Bugatti Atlantic (concept car)

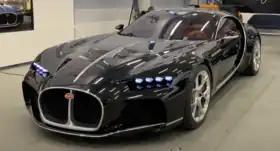

The Bugatti Atlantic is a modern version of the Bugatti Atlantic Type 57. It remained as a prototype and was built in Wolfsburg, the headquarters of Volkswagen. It is also nicknamed the Bugatti Pebble.